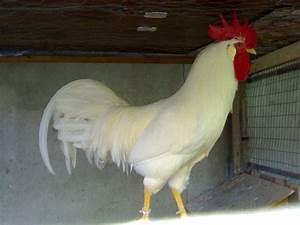
Label: gallina